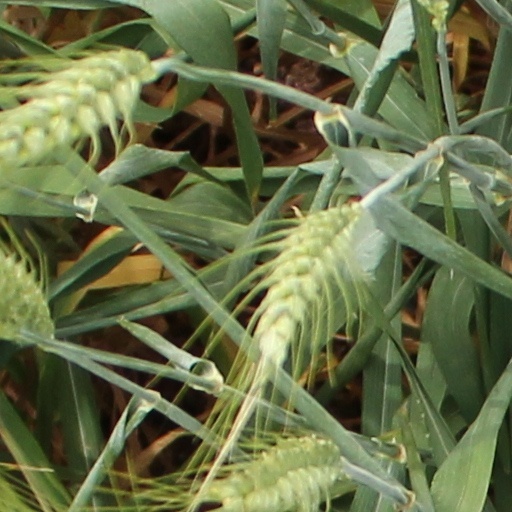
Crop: wheat